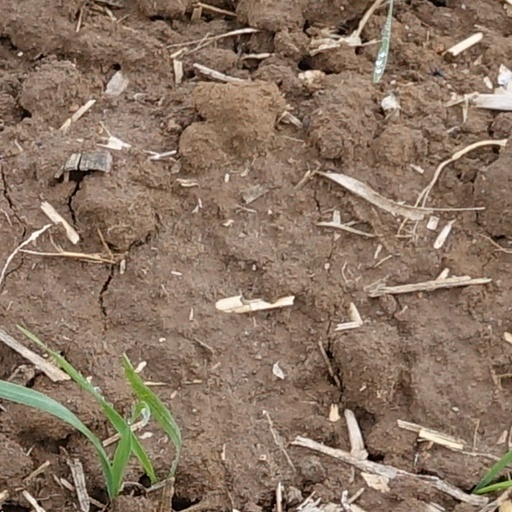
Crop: wheat